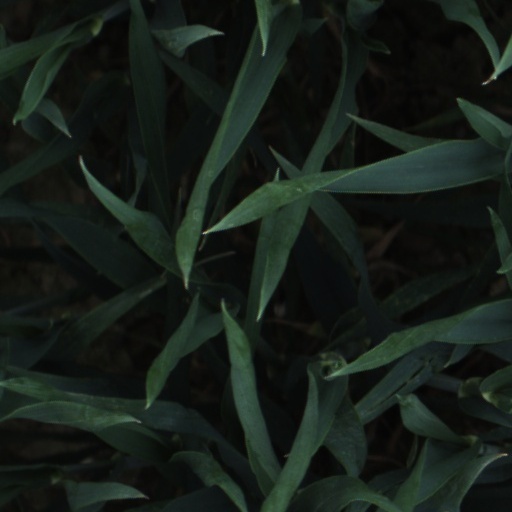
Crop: wheat